Hatsushima

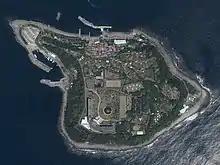
Hatsushima in 2015

Hatsushima is located within the caldera forming Atami Bay, and was created by an uplift of the seafloor due to volcanic activity. This uplifting has occurred many times in the island's geological history, as evidenced by the many terraces formed by various uplifts. The elevation of the island is above sea level, and the island grew in height approximately two meters as a result of the 1923 Great Kantō earthquake.